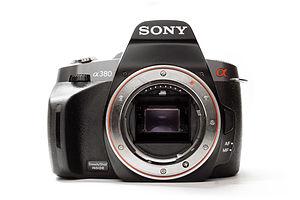
Le Sony Alpha 380 est un reflex d'entrée de gamme commercialisé à partir du premier trimestre 2009 par Sony.